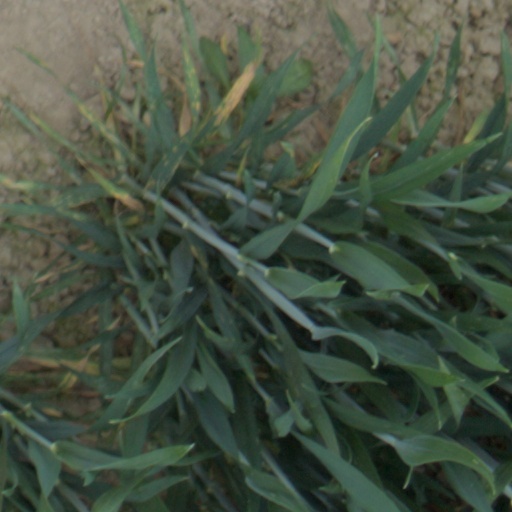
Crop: wheat